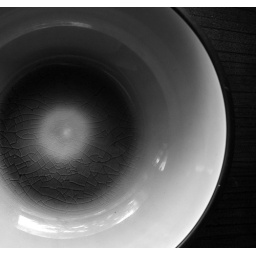
Turquoise bowl in black and white